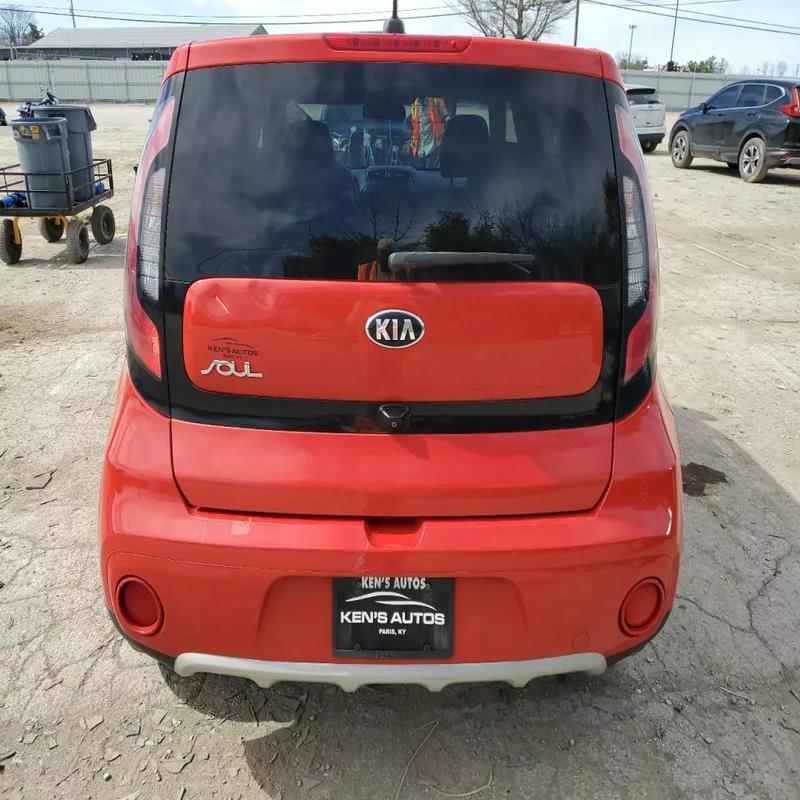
Aucun dommage détecté.
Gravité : aucun